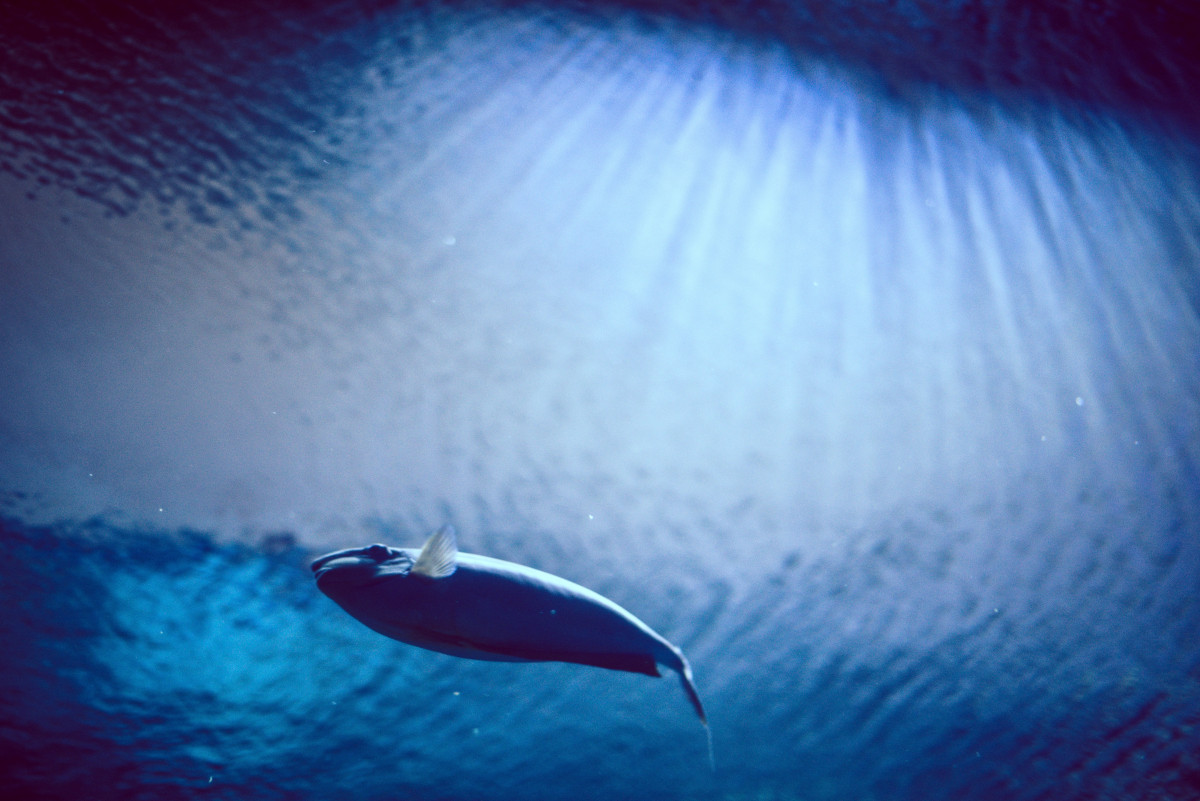
Tags: ocean, wave, underwater, reflection, blue, atmosphere of earth